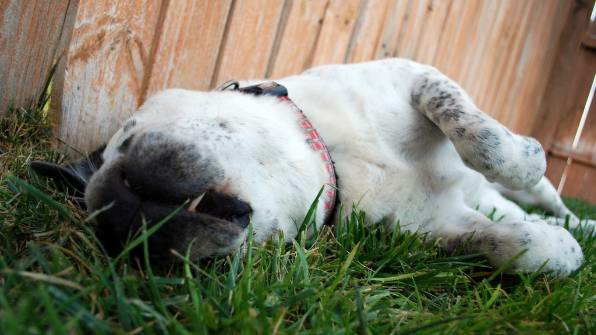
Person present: No